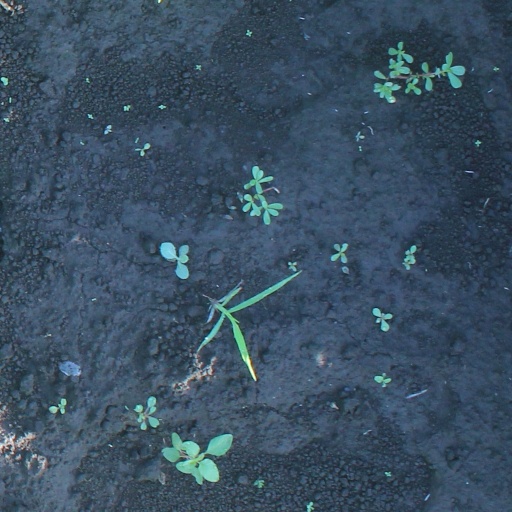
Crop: soybean